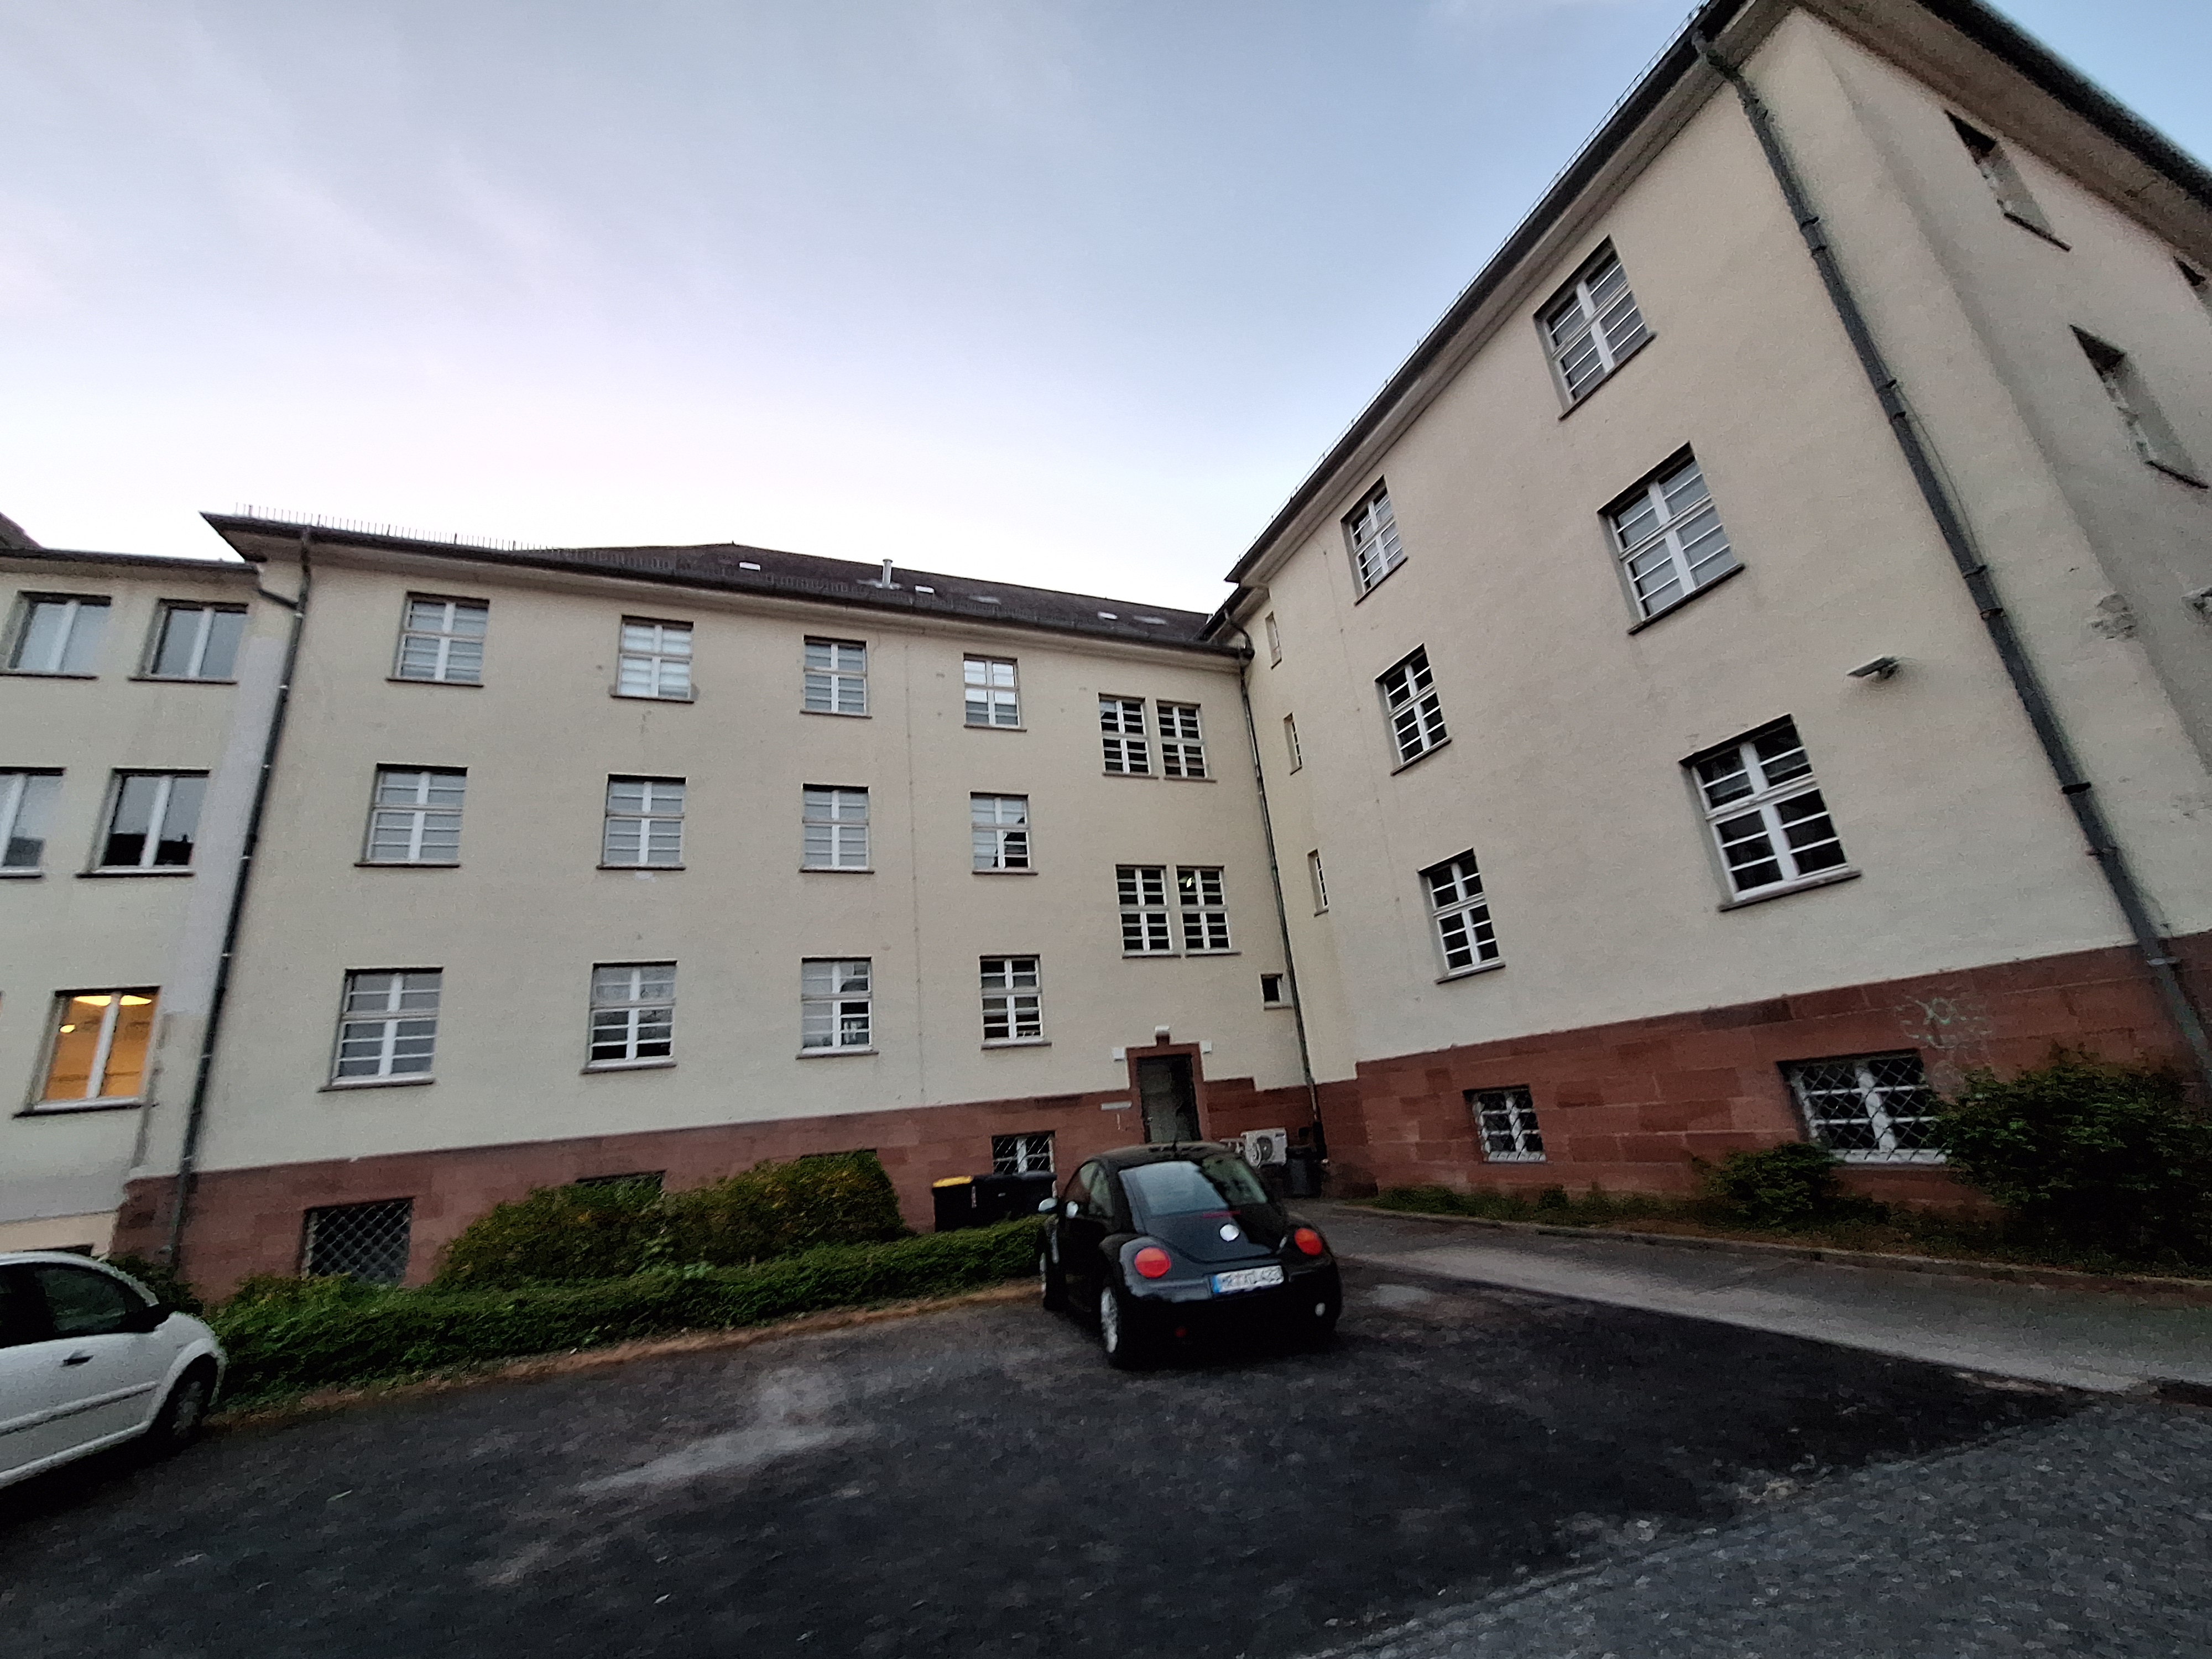
Building: Biegenstraße 9